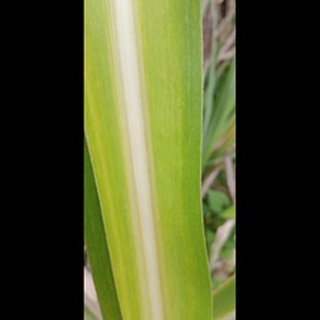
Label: sugarcane_yellow_leaf_disease